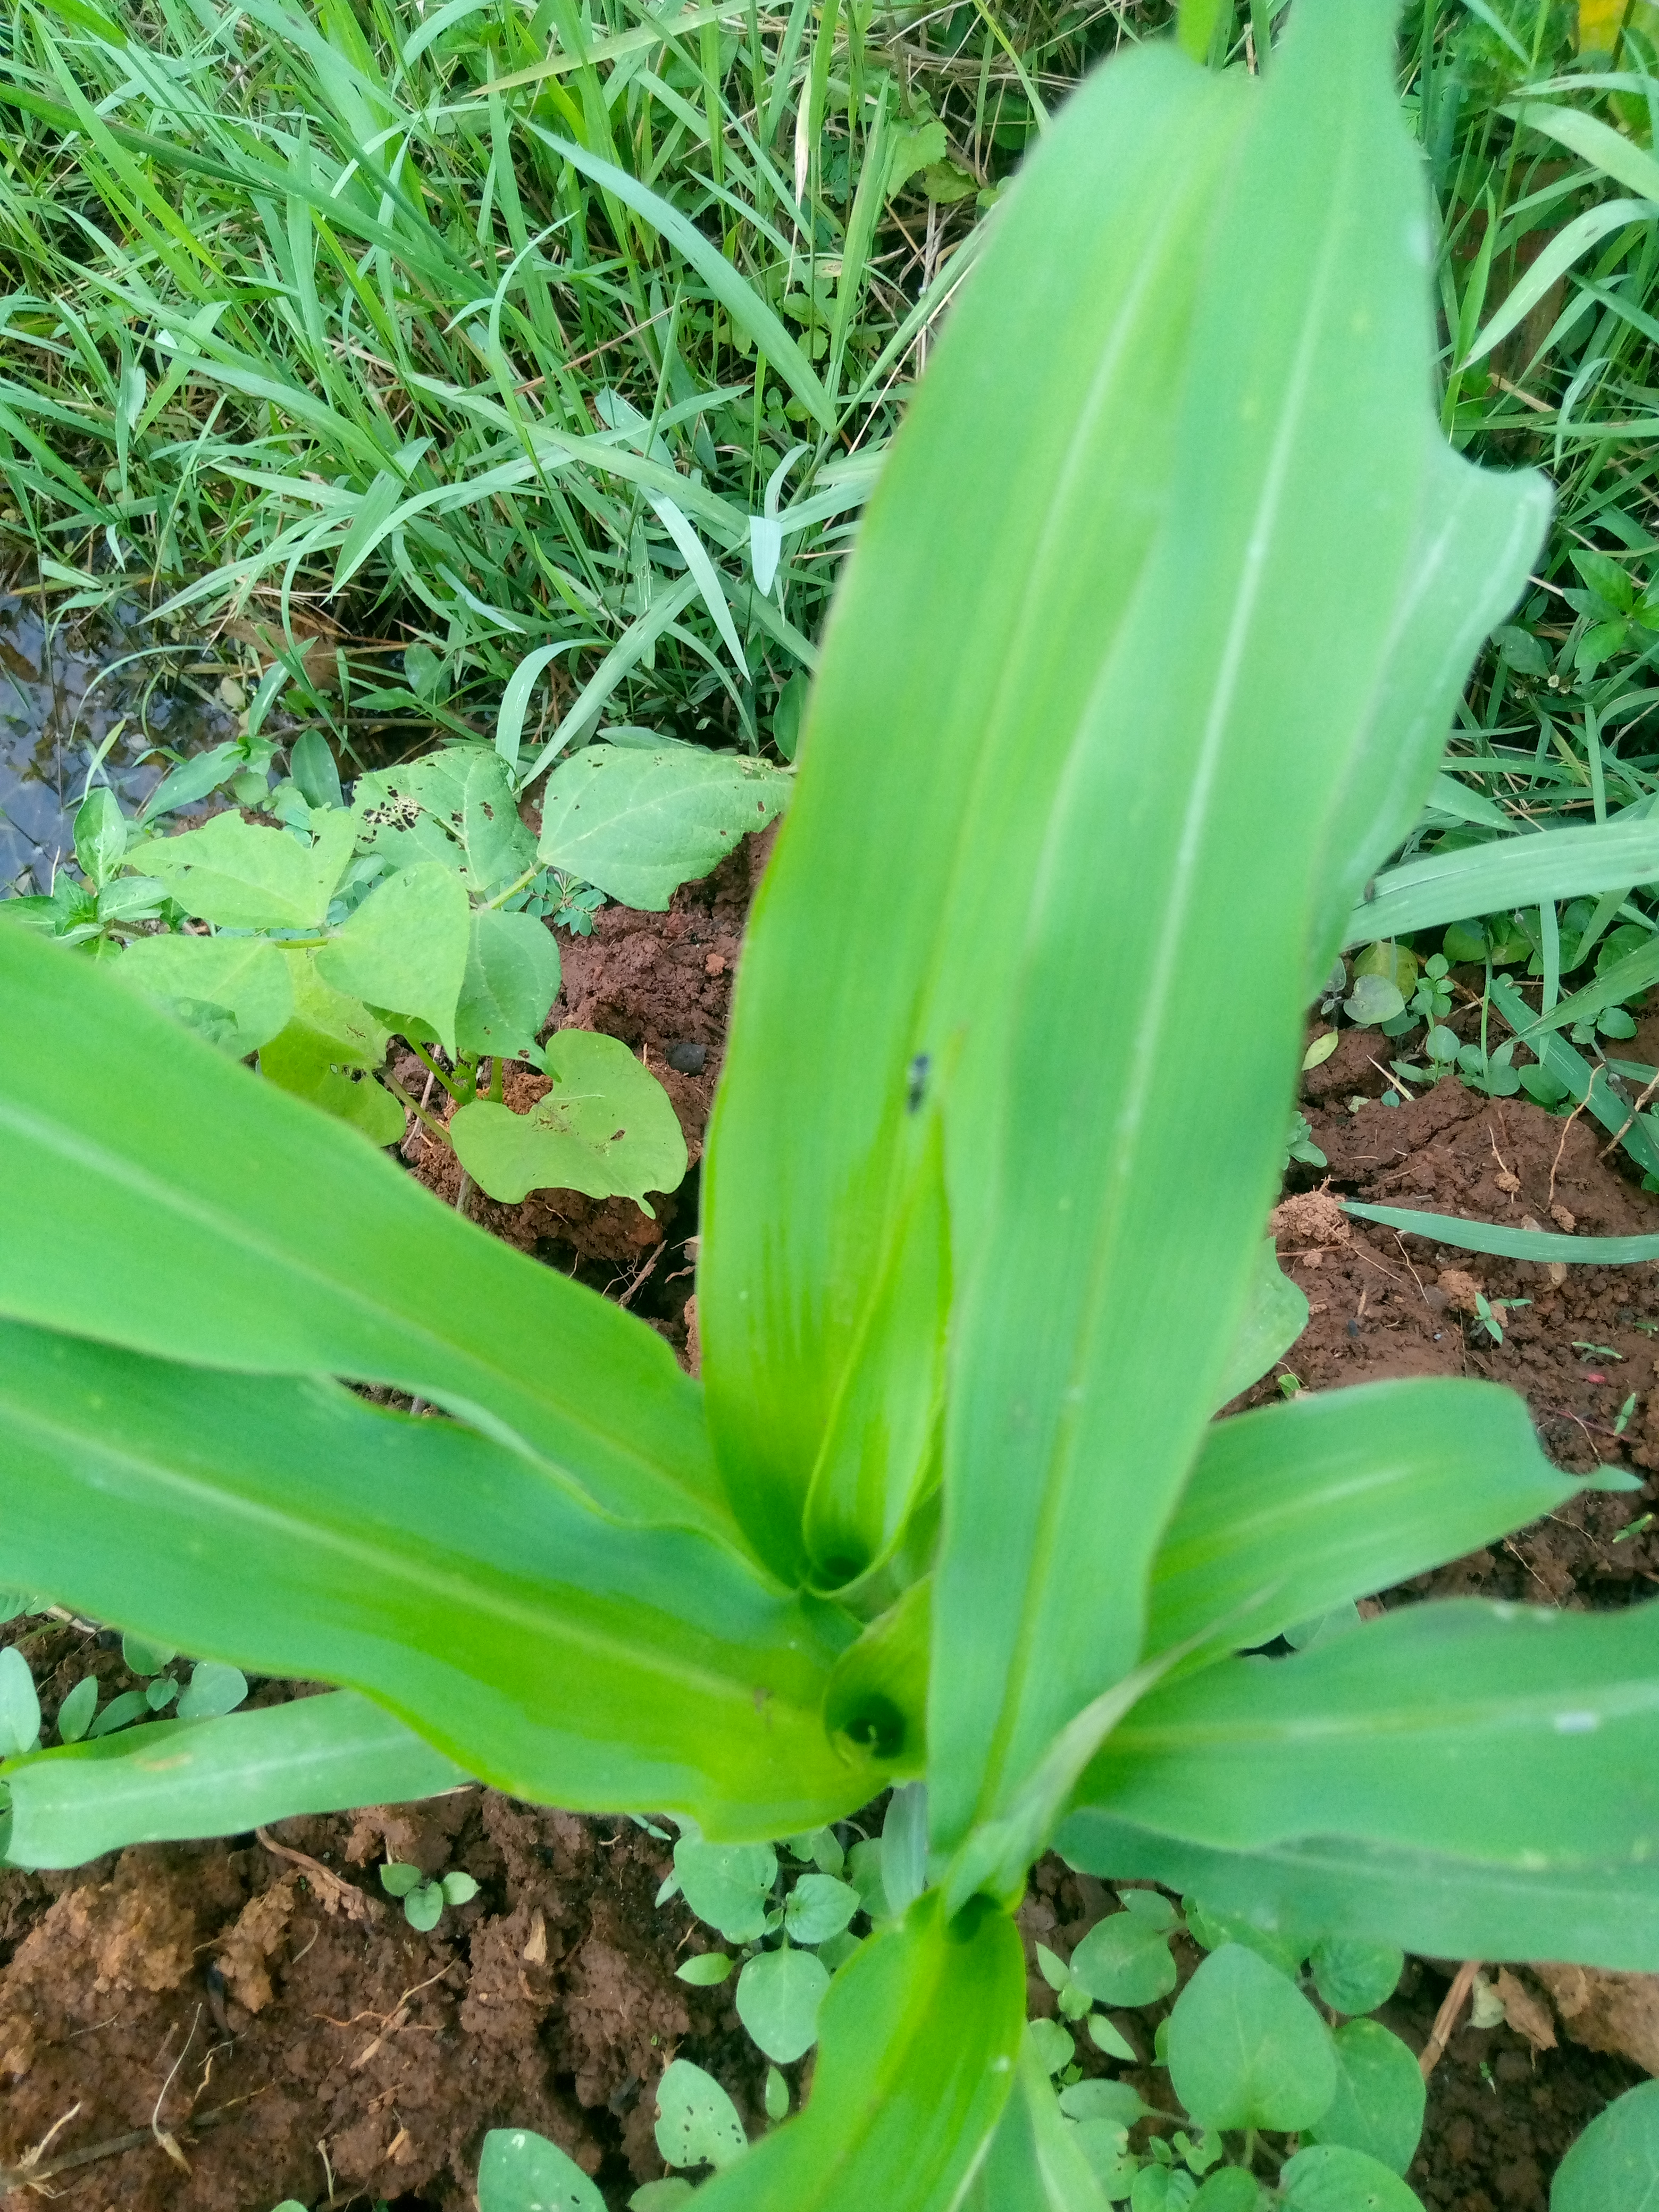
Label: spodoptera_frugiperda